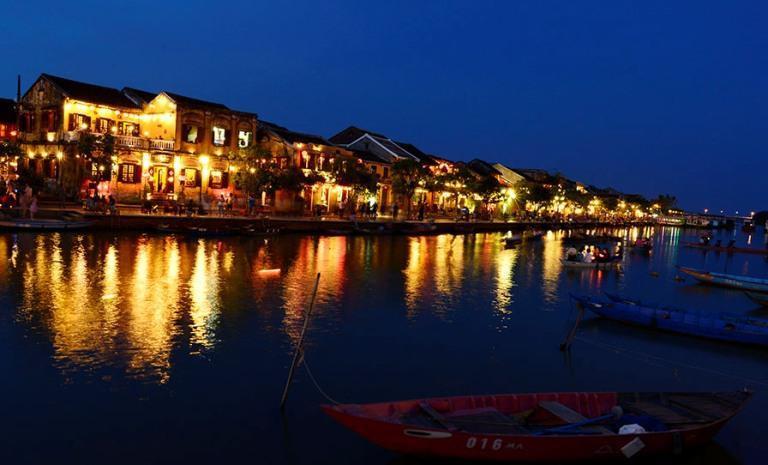
nhiều ngôi nhà xuất hiện ở bên bờ của hồ nước